Marinid Walls of Ceuta

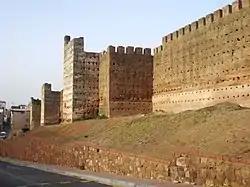
Built by Abu Sa'id Uthman II

The Marinid Walls of Ceuta are a set of walls and towers located in Ceuta, Spain. They were constructed in the 13th century during the Marinid dynasty's domination of the region. The walls were declared "Bien de Interés Cultural" in 1985.